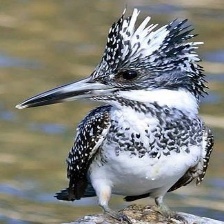
Species: CRESTED KINGFISHER
Scientific name: MEGACERYLE LUGUBRIS